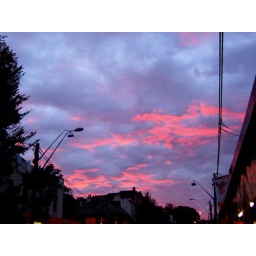
pink frosting over glebe point road